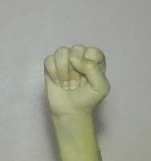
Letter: saad